Banaras (2009 film)

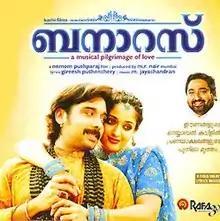

Banaras is a 2009 Indian Malayalam-language masala film directed by Nemom Pushparaj, starring Vineeth and Kavya Madhavan in lead roles with Navya Nair playing supporting role. Set against the city of Banaras, it tells the story of a young man named Hari, who travels from Kerala to do research on folk arts at Banaras Hindu University and meets Amrita, a student at the university.